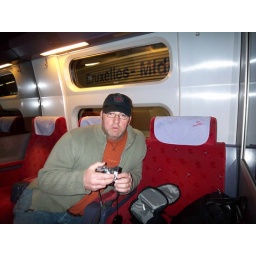
Steve in private car on train to Paris